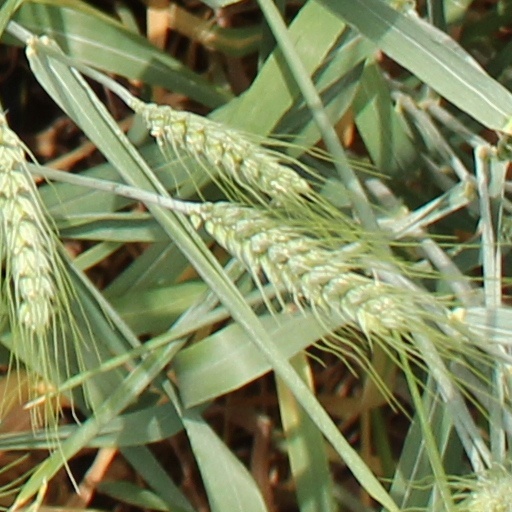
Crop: wheat